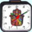
Label: clock